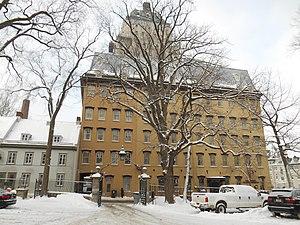
Clarendon House, 57, rue Sainte-Anne, Québec patrimoine-culturel.gouv.qc.ca
L'Hôtel Clarendon, parfois appelé Clarendon House est un hôtel de Québec, au Canada. C'est l’hôtel qui fonctionne depuis le plus longtemps sans interruption à Québec, et l'un des plus anciens du pays.